Versailles 1685

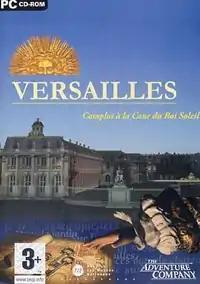

Versailles 1685 (also known as Versailles: A Game of Intrigue), is a video game released in 1997. The 3D adventure game was developed by Cryo Interactive Entertainment, and was jointly published by Cryo, Canal+ Multimedia and the Réunion des Musées Nationaux. It was followed in 2001 by "".